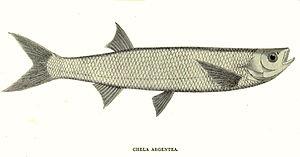
Salmophasia est un genre de poissons téléostéens de la famille des Cyprinidae et de l'ordre des Cypriniformes. Salmophasia est un genre de cyprinidés qui se rencontre en Asie du Sud.